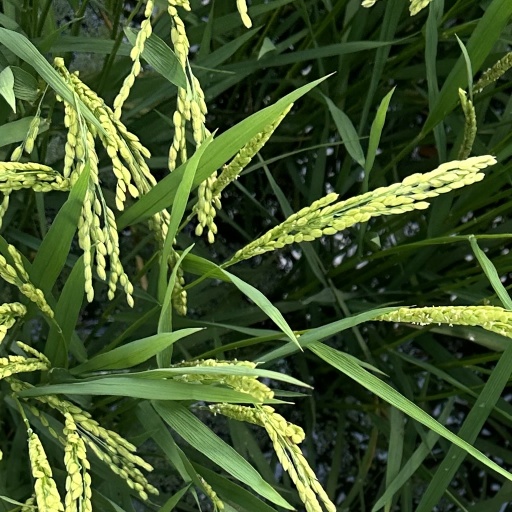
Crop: rice